San Severo

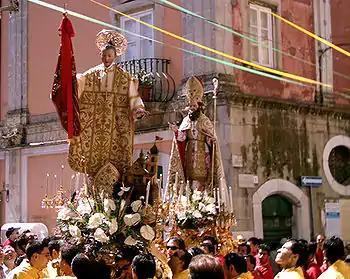
Procession of the Saints in San Severo

San Severo is famous for its yearly festival held on the third Sunday of May. Called "La Festa del Soccorso" (The Festival of Help/Aid), it is held in honor of the patron saints of San Severo, "La Madonna del Soccorso" (The Madonna of Help/Aid), Saint Severinus Abbot, and Saint Severus Bishop. During this festival, San Severo features nighttime and daytime fireworks in order to celebrate the Madonna; the daytime fireworks are a major attraction. Extremely loud firecracker chains are placed along the city streets. In many cases they extend for kilometers. A common practice is for young males to run along the firecrackers as they explode down the street (an analogue tradition, called "Correfoc", exists in Spain). These people are called "fuejentes" (people who enjoy running through the fireworks). For this reason San Severo is called "the city of fireworks".